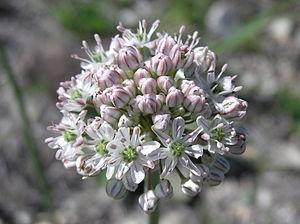
Le genre Allium regroupe des plantes monocotylédones de la famille des Amaryllidacées.